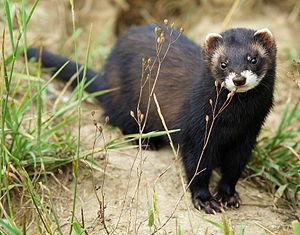
Cette liste commentée recense la mammalofaune en Serbie. Elle répertorie les espèces de mammifères serbes actuels et celles qui ont été récemment classifiées comme éteintes. Cette liste comporte 113 espèces réparties en neuf ordres et 25 familles, dont une est « en danger critique d'extinction », une autre est « en danger », cinq sont « vulnérables », neuf sont « quasi menacées » et deux ont des « données insuffisantes » pour être classées.
Cette liste commentée recense la mammalofaune en Allemagne. Elle répertorie les espèces de mammifères allemands actuels et celles qui ont été récemment classifiées comme éteintes. Cette liste comporte 138 espèces réparties en onze ordres et 37 familles, dont deux sont « en danger critique », trois sont « en danger », cinq sont « vulnérables », douze sont « quasi menacées » et sept ont des « données insuffisantes » pour être classées.
Cette liste commentée recense la mammalofaune en Lettonie. Elle répertorie les espèces de mammifères lettons actuels et celles qui ont été récemment classifiées comme éteintes. Cette liste comporte 85 espèces réparties en dix ordres et 26 familles, dont une est « en danger critique d'extinction », deux sont « en danger », une est « vulnérable » et cinq sont « quasi menacées ».
Cette liste commentée recense la mammalofaune à Gibraltar. Elle répertorie les espèces de mammifères gibraltariens actuels et celles qui ont été récemment classifiées comme éteintes. Cette liste comporte 51 espèces réparties en huit ordres et vingt familles, dont une est « en danger critique d'extinction », quatre sont « en danger », une est « vulnérable », cinq sont « quasi menacées » et sept ont des « données insuffisantes » pour être classées.